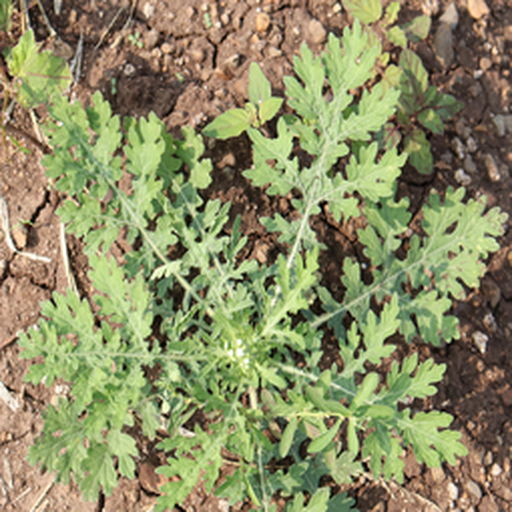
Weed species: Gajar_gavat_(Parthenium hysterophorus)